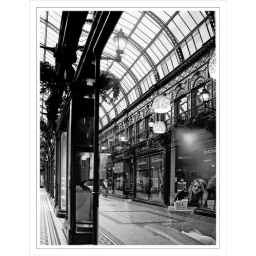
windows in window